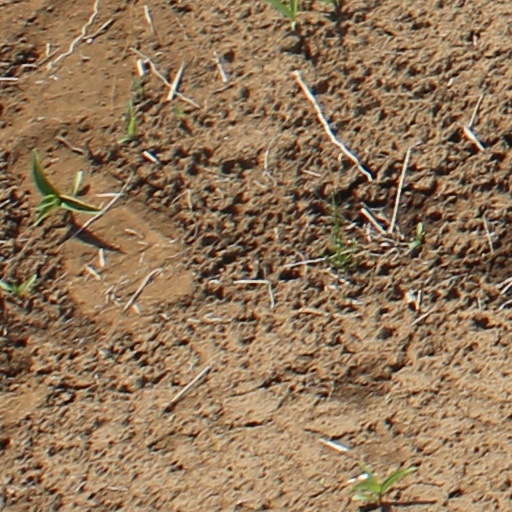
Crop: wheat